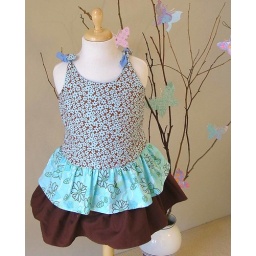
Experimenting with different backgrounds - the tree has paper butterflys all over it.